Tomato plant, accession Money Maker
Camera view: bottom (45 deg); turntable rotation: 60 degrees
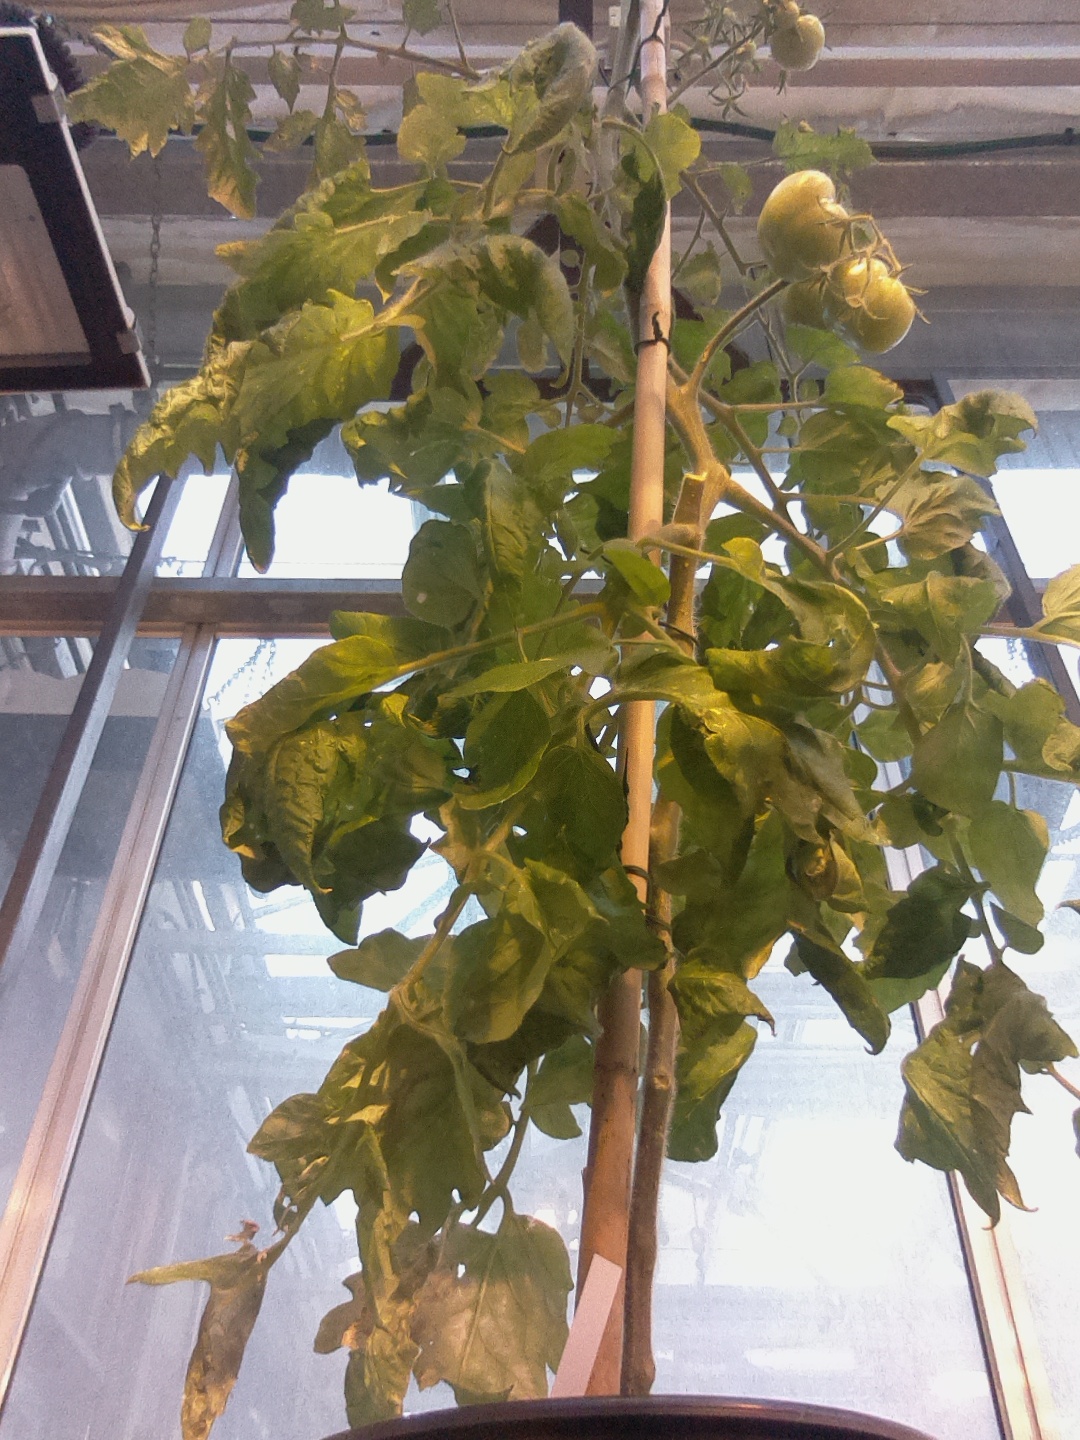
BBCH growth stage 79: 90% -100% of final fruit size